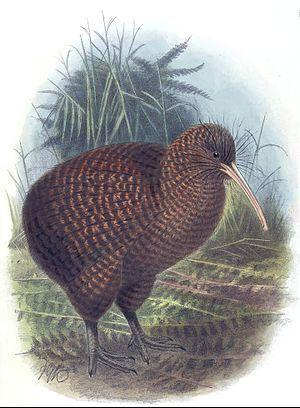
Apteryx haastii (Kiwi roa)